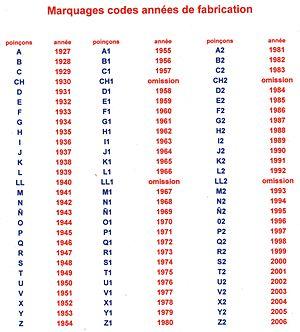
Auteur Gnafron,tableau scannérisé.
Depuis 1927 toutes les armes espagnoles, testées sur le banc d'épreuve officiel de Eibar, sont marquées ou gravées en général sur la carcasse par des lettres qui représentent l'année de fabrication.